Derwent Mouth

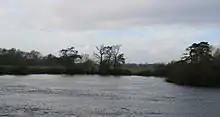
Derwent Mouth viewed from the Leicestershire bank of the River Trent

Derwent Mouth is a location on the River Trent, which at that point forms the border between the English counties of Derbyshire and Leicestershire. It is both the confluence of the River Derwent with the River Trent, and the point at which the Trent and Mersey Canal joins the natural River Trent.